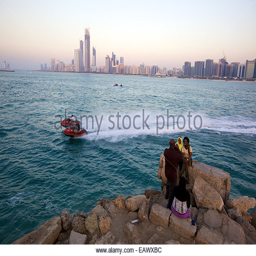
water sports are very popular around the capital city